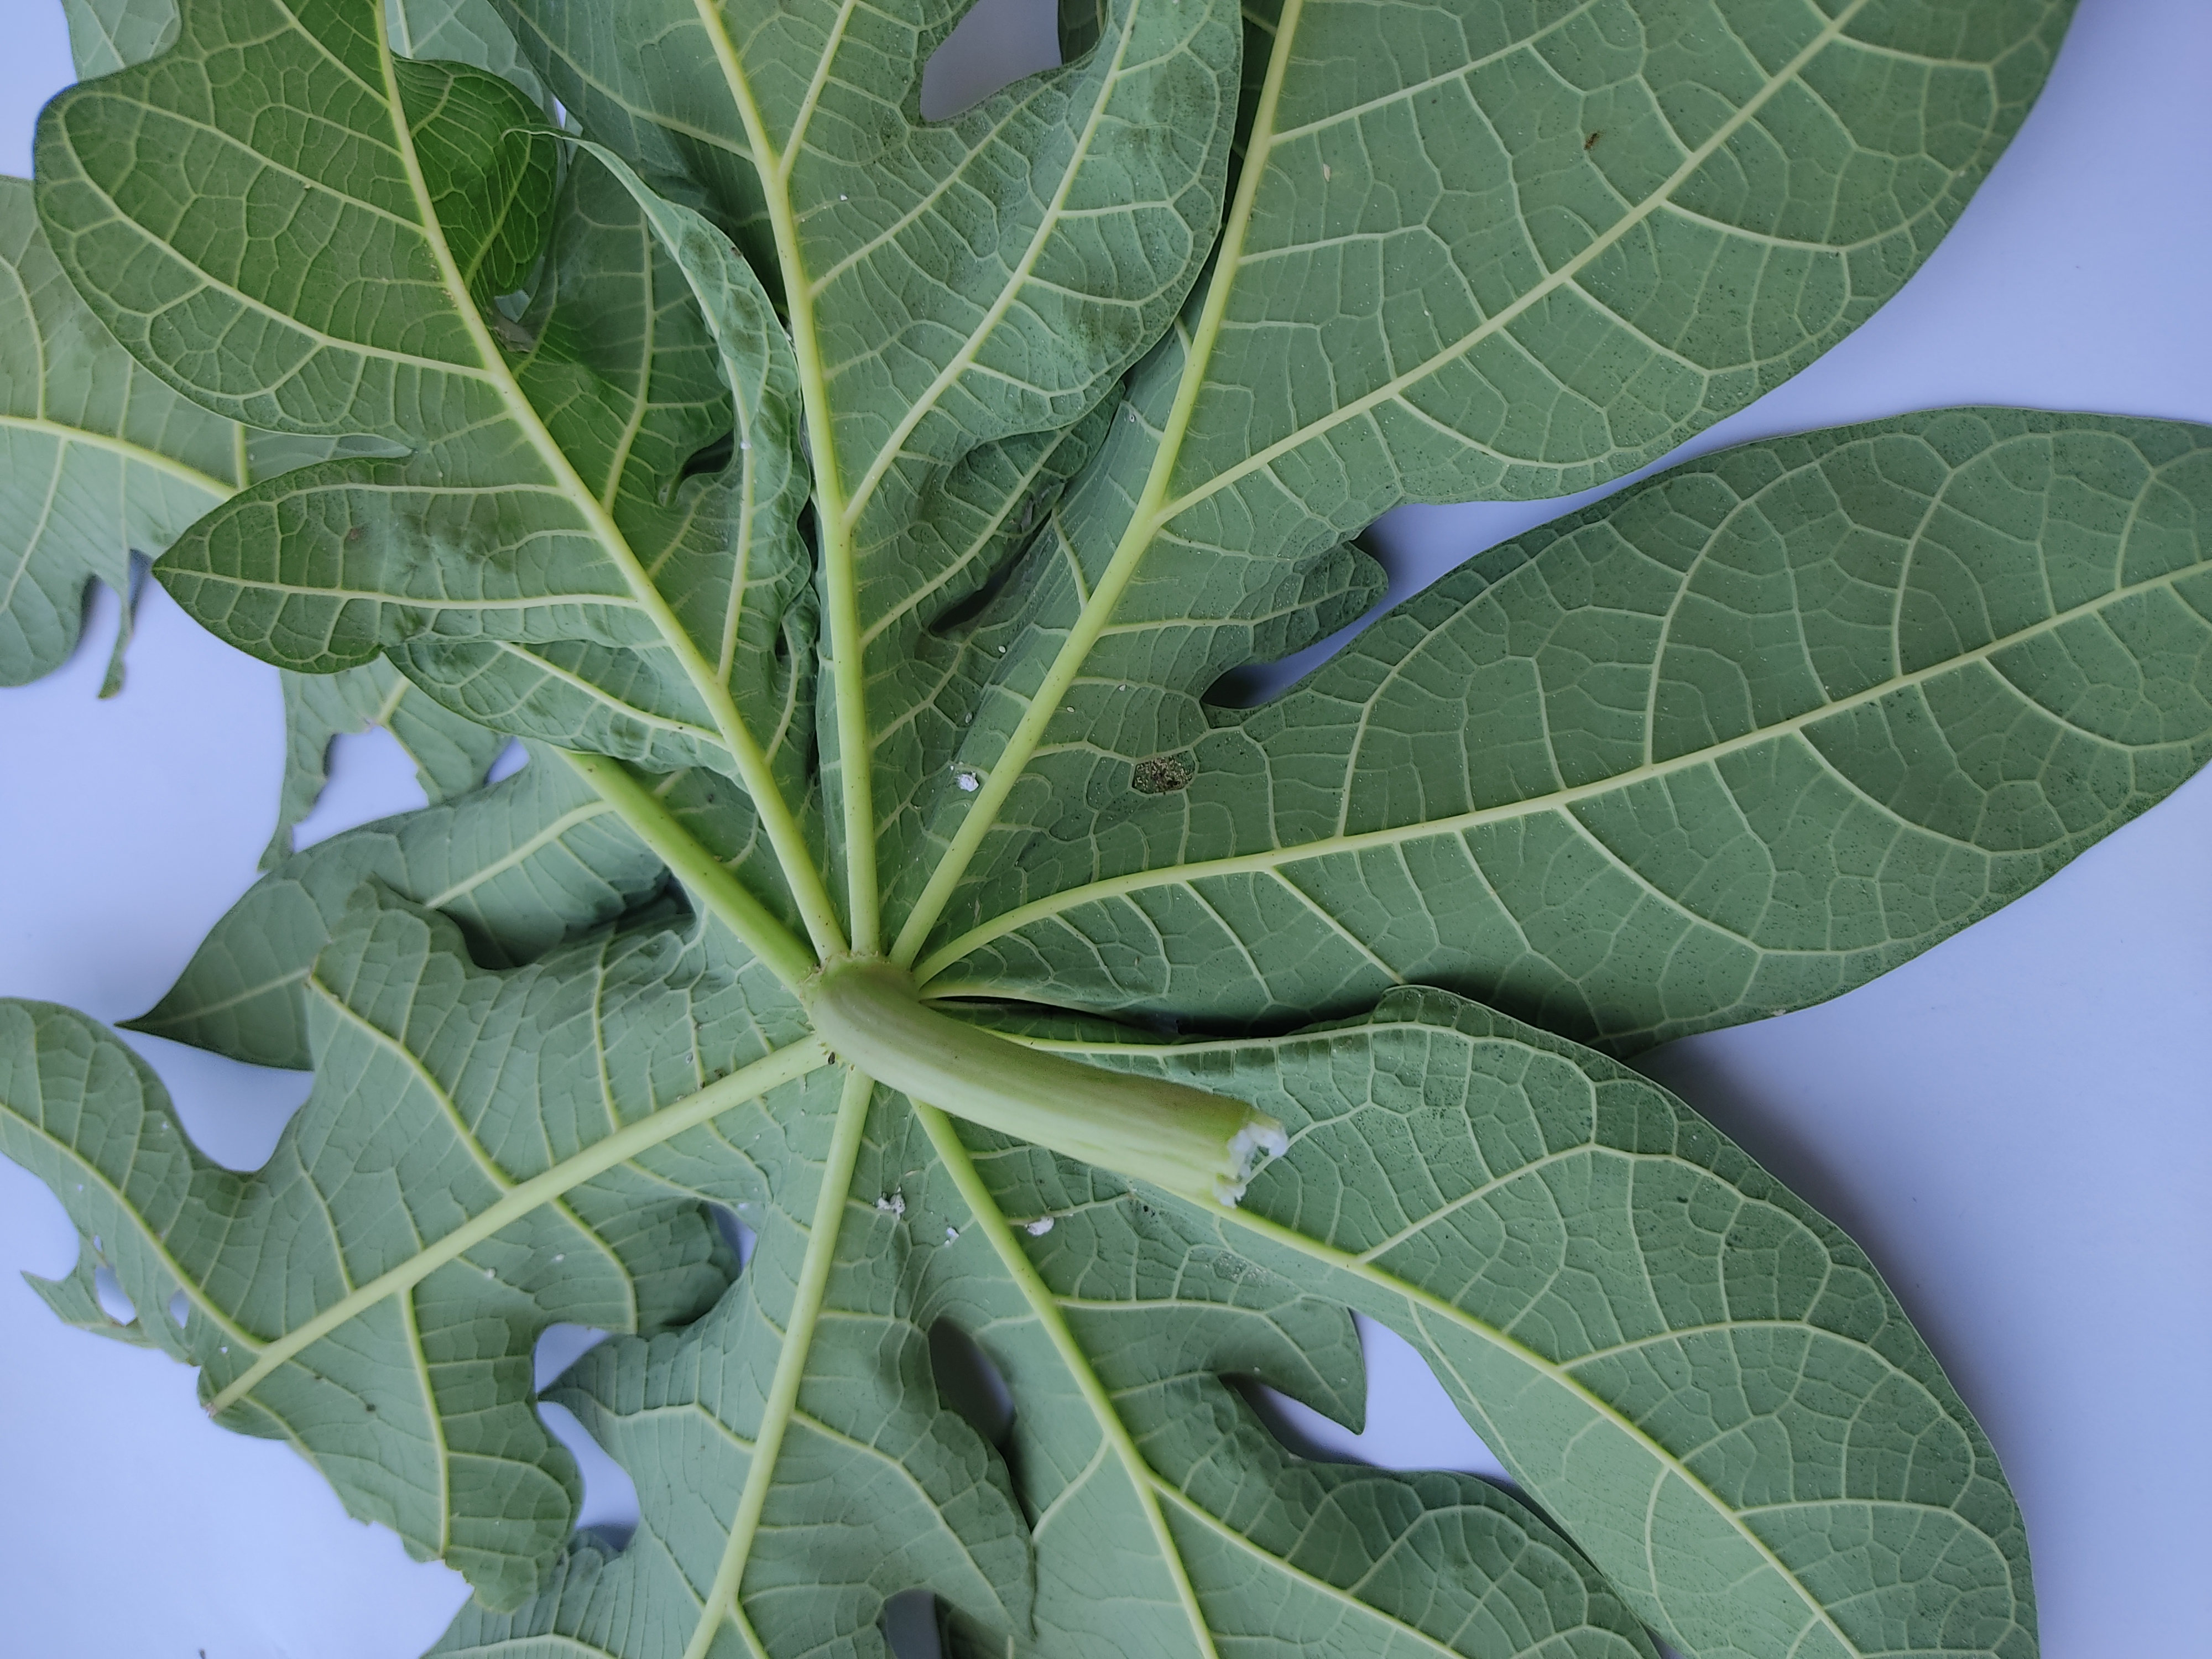
Label: Mealybug